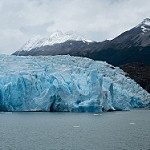
Scene: Outdoor